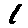
Label: 1